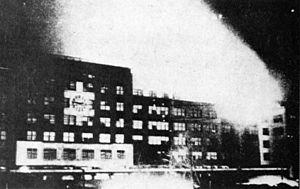
Les bombardements de Nagoya par les United States Army Air Forces ont lieu au cours des derniers mois de la Seconde Guerre mondiale.